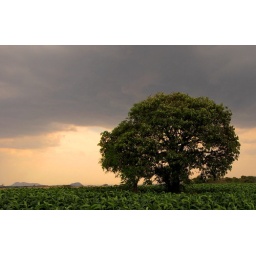
Storm building over a field of tobacco and a lone Lucky Bean tree (Erythrina abyssinica) Explore, #483. Nov 11th 2009.